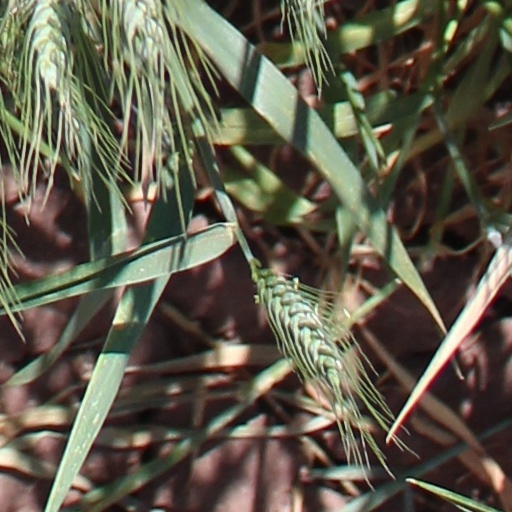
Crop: wheat